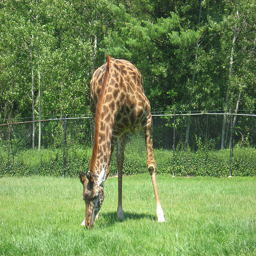
A giraffe leaning over to eat grass in a field.
A giraffe bends down to graze on some grass.
A giraffe eating grass in a fenced enclosure.
A giraffe grazing on grass with fence in the background.
A giraffe in an enclosure bends down to eat grass.